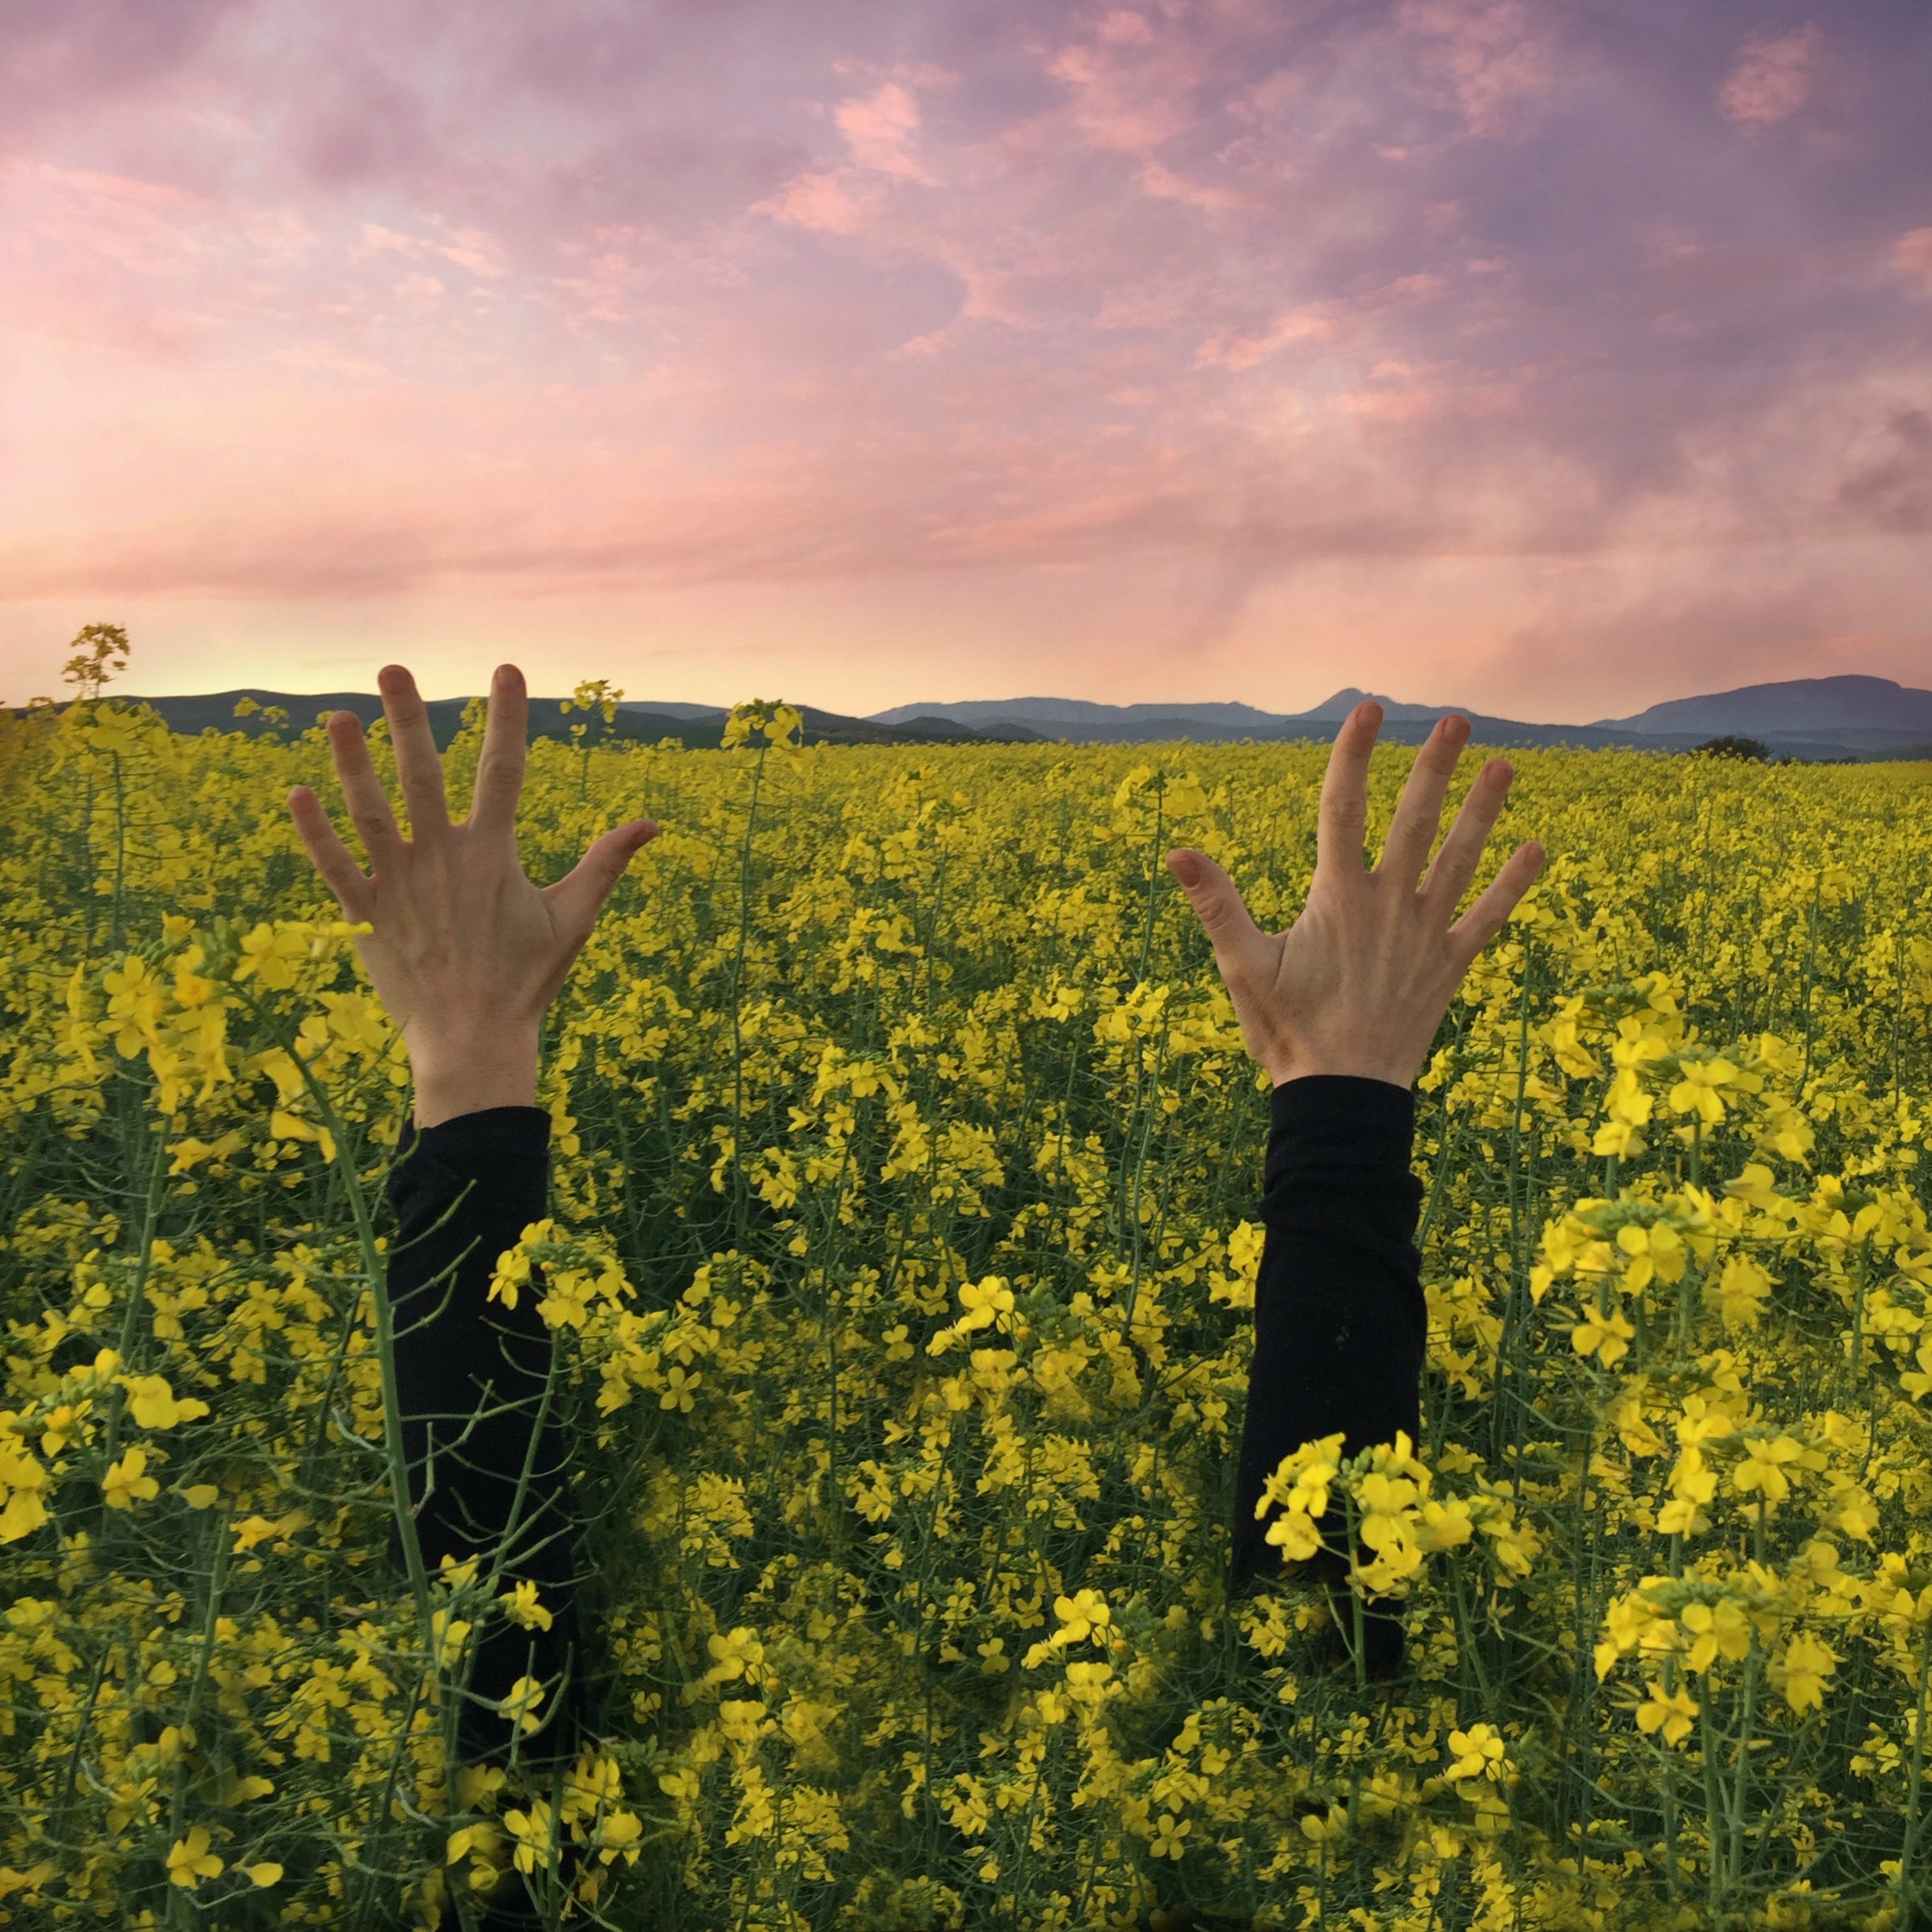
horizon, plant, sky, sunset, field, meadow, prairie, sunlight, morning, flower, food, produce, vegetable, crop, yellow, agriculture, plain, rapeseed, celebrate, flowers, hands, grassland, canola, brassica, rural area, flowering plant, flower fields, grass family, land plant, mustard plant, reach out, canola fields